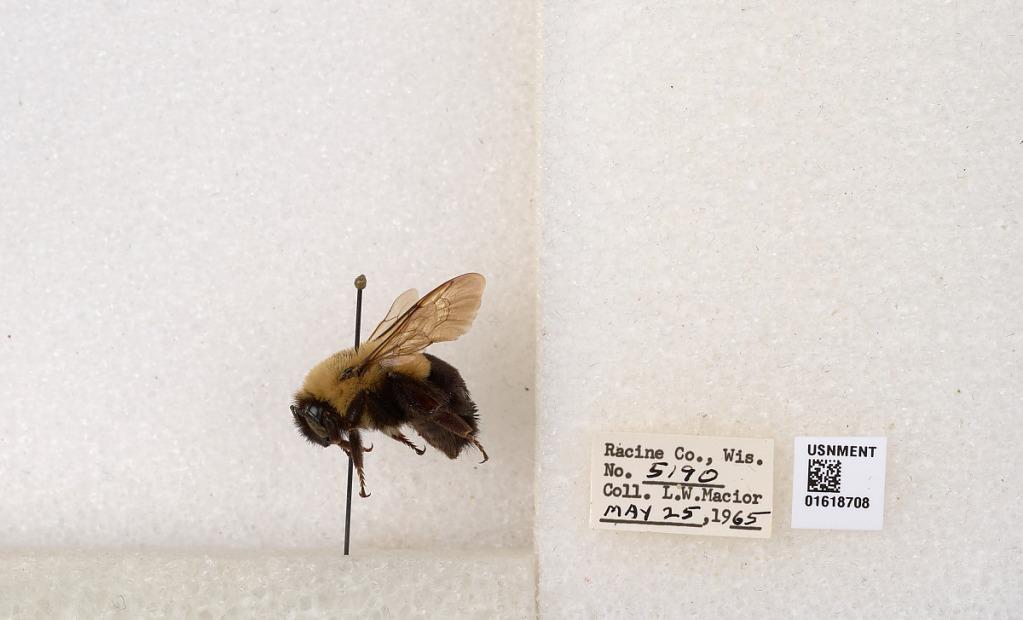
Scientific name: Bombus impatiens Cresson
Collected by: L. Macior
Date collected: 1965-5-25
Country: United States
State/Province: Wisconsin
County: Racine
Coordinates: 42.7299, -87.8123